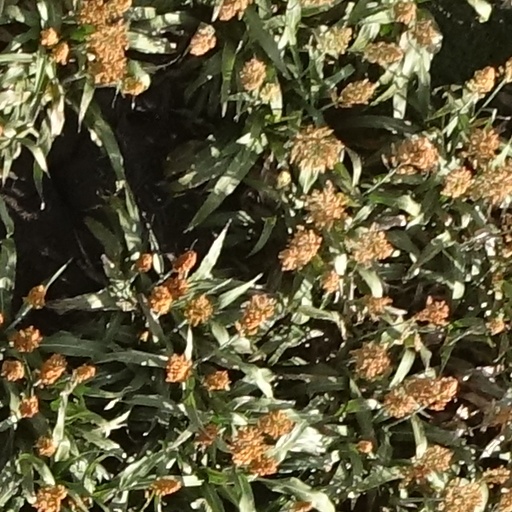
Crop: sorghum